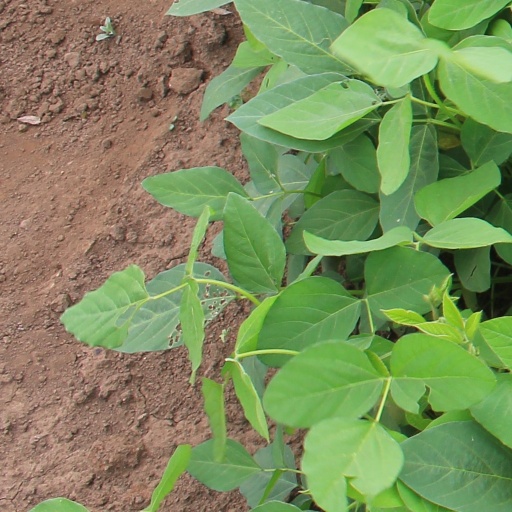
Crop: soybean